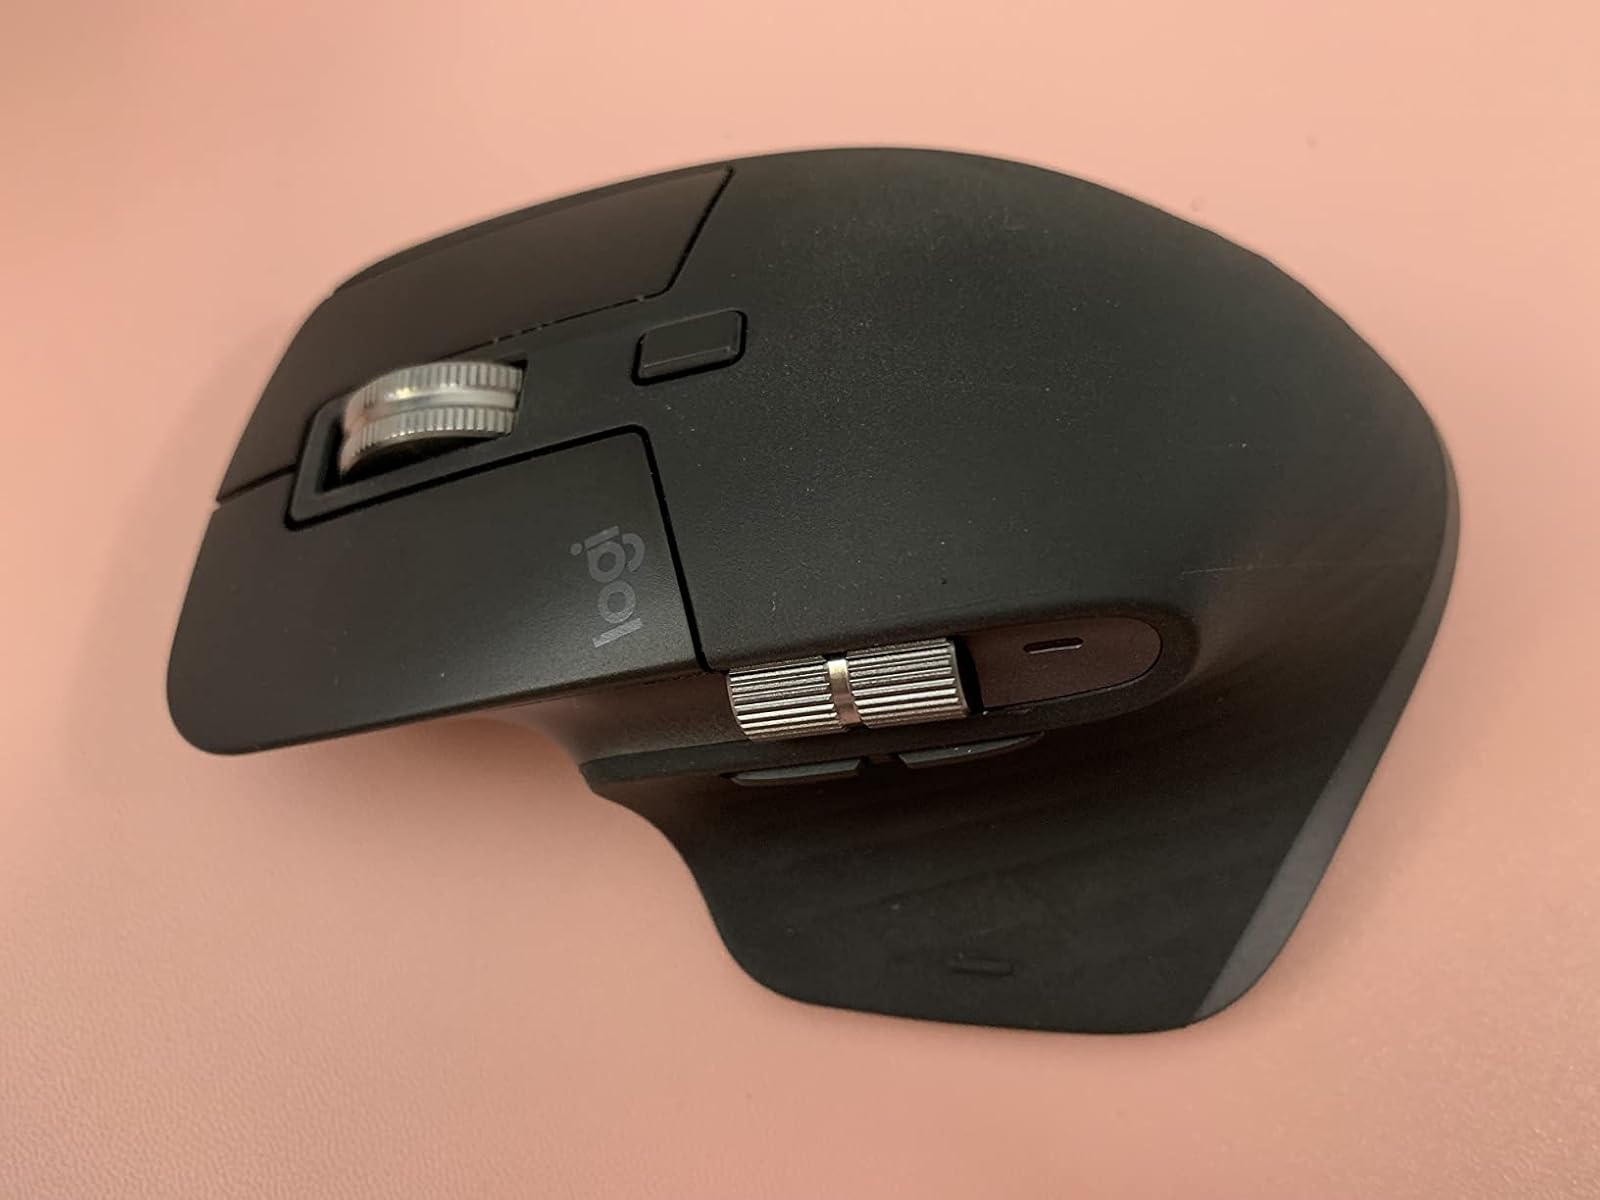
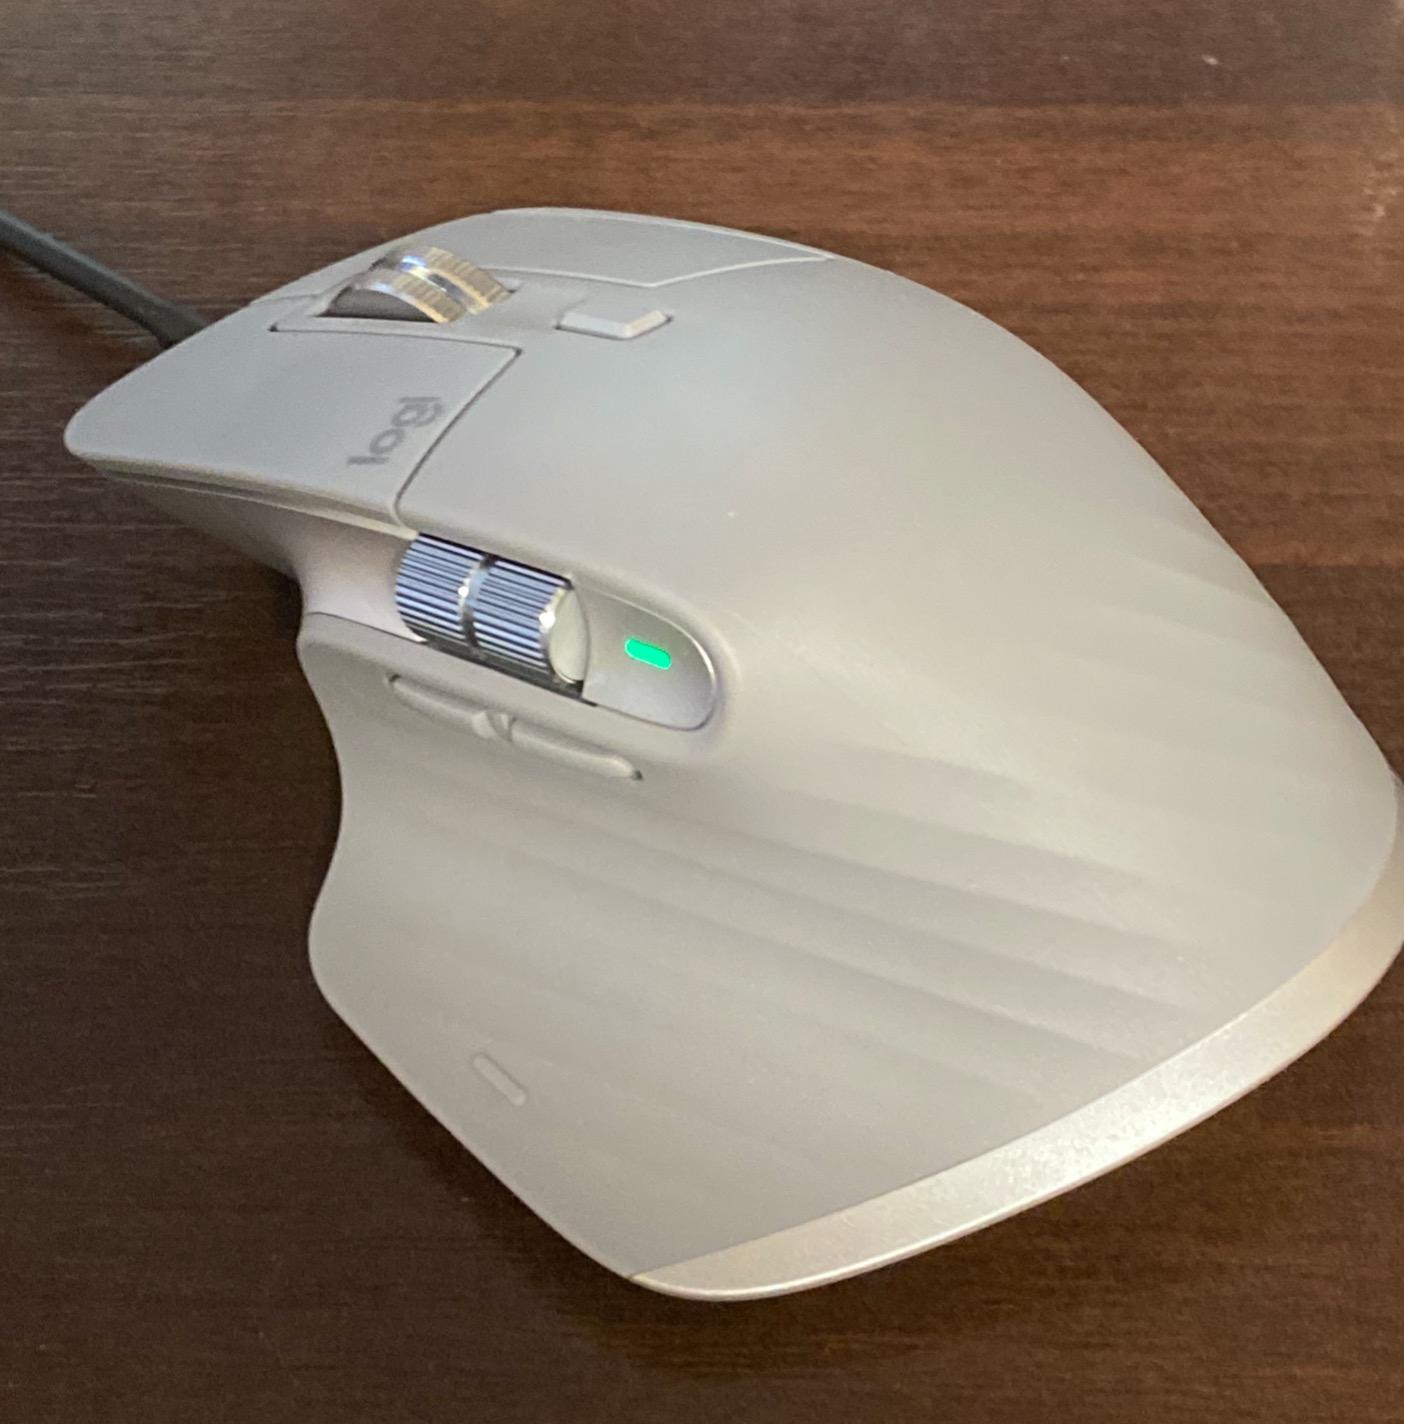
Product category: mouse
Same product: no